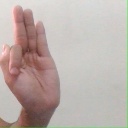
अक्षर: फ